Barend van der Meer

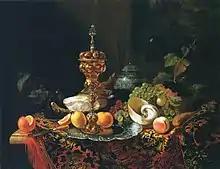
Still life with bacon, fruit, and metallic objects on a table covered with an oriental carpet

Barend van der Meer (1659–1700) was a Dutch Golden Age still life painter.